Triumph of a Heart

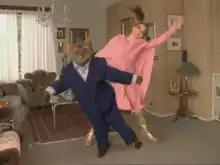
Björk and her husband, played by a cat, in the music video for "Triumph of a Heart"

The accompanying music video for "Triumph of a Heart" was directed by Spike Jonze, who also directed the videos for "It's Oh So Quiet" and "It's in Our Hands". It was filmed in August 2004 in Reykjavík, Iceland, Björk's hometown. The video was premiered on 21 January 2005 through Björk's official website. In the video, Björk tired of her husband, played by a housecat, storms out of the house for a night out on the town. She goes to a pub where she drinks and hangs out with some friends. Then, she goes to the restrooms and the song stops, and the locals, including Dokaka, start beatboxing and making noises. When Björk is back, she joins the crew for a special performance of the song recorded for the video with samples from the "Audition Mix" of the song.